Expansion of Macedonia under Philip II

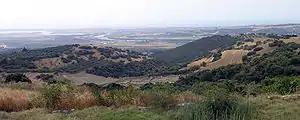
View of the Strymon River from the acropolis of Amphipolis

Although Diodorus says that Philip defeated the new tyrants, Buckler considers it more likely that Philip's appearance on the scene allowed the Aleuadae to negotiate a peace settlement with Pherae from a position of greater strength. Philip seems to have come away from the expedition with new wives from both Larissa (Philinna) "and" Pherae (Nicesipolis, Jason's niece), which is suggestive of a negotiated settlement; certainly, as Buckler says, "Philip came away from Thessaly with a foot in both camps".